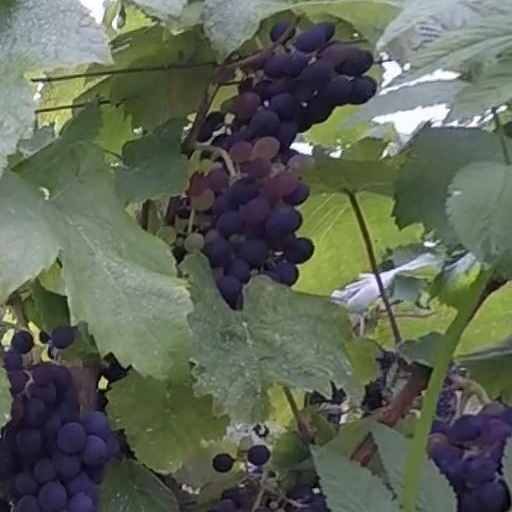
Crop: grape